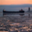
Label: ship